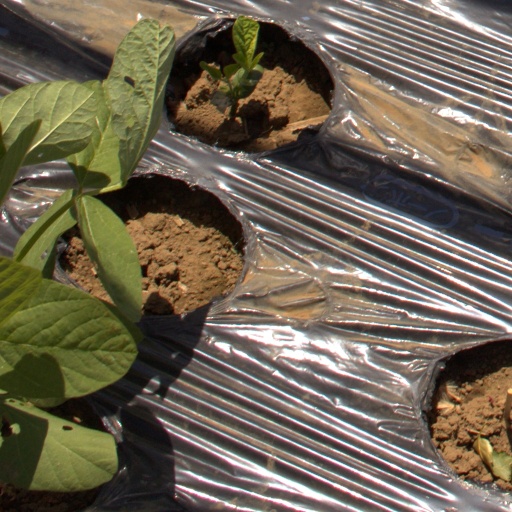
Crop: Jerusalem artichoke